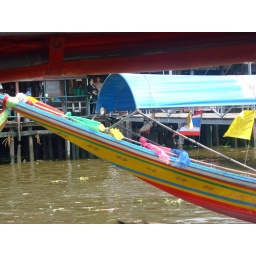
Long tail boat close-up on the river in Bangkok.